Naayak

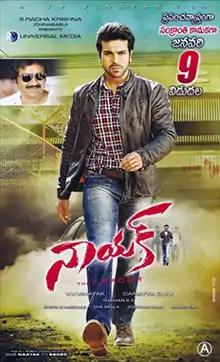
Theatrical release poster

Naayak is a 2013 Indian Telugu-language action comedy film directed by V. V. Vinayak who co-wrote the film with Akula Siva. The film was produced by DVV Danayya and presented by S. Radha Krishna under the banner Universal Media. The film stars Ram Charan (in a dual role), Kajal Aggarwal, and Amala Paul in the lead roles. S. Thaman composed the film's score and soundtrack. Chota K. Naidu was the cinematographer and Gautham Raju was the film's editor.